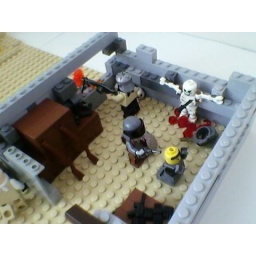
small Scar base in an abandoned building